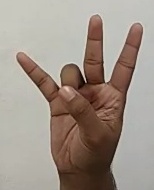
ASL sign: 7